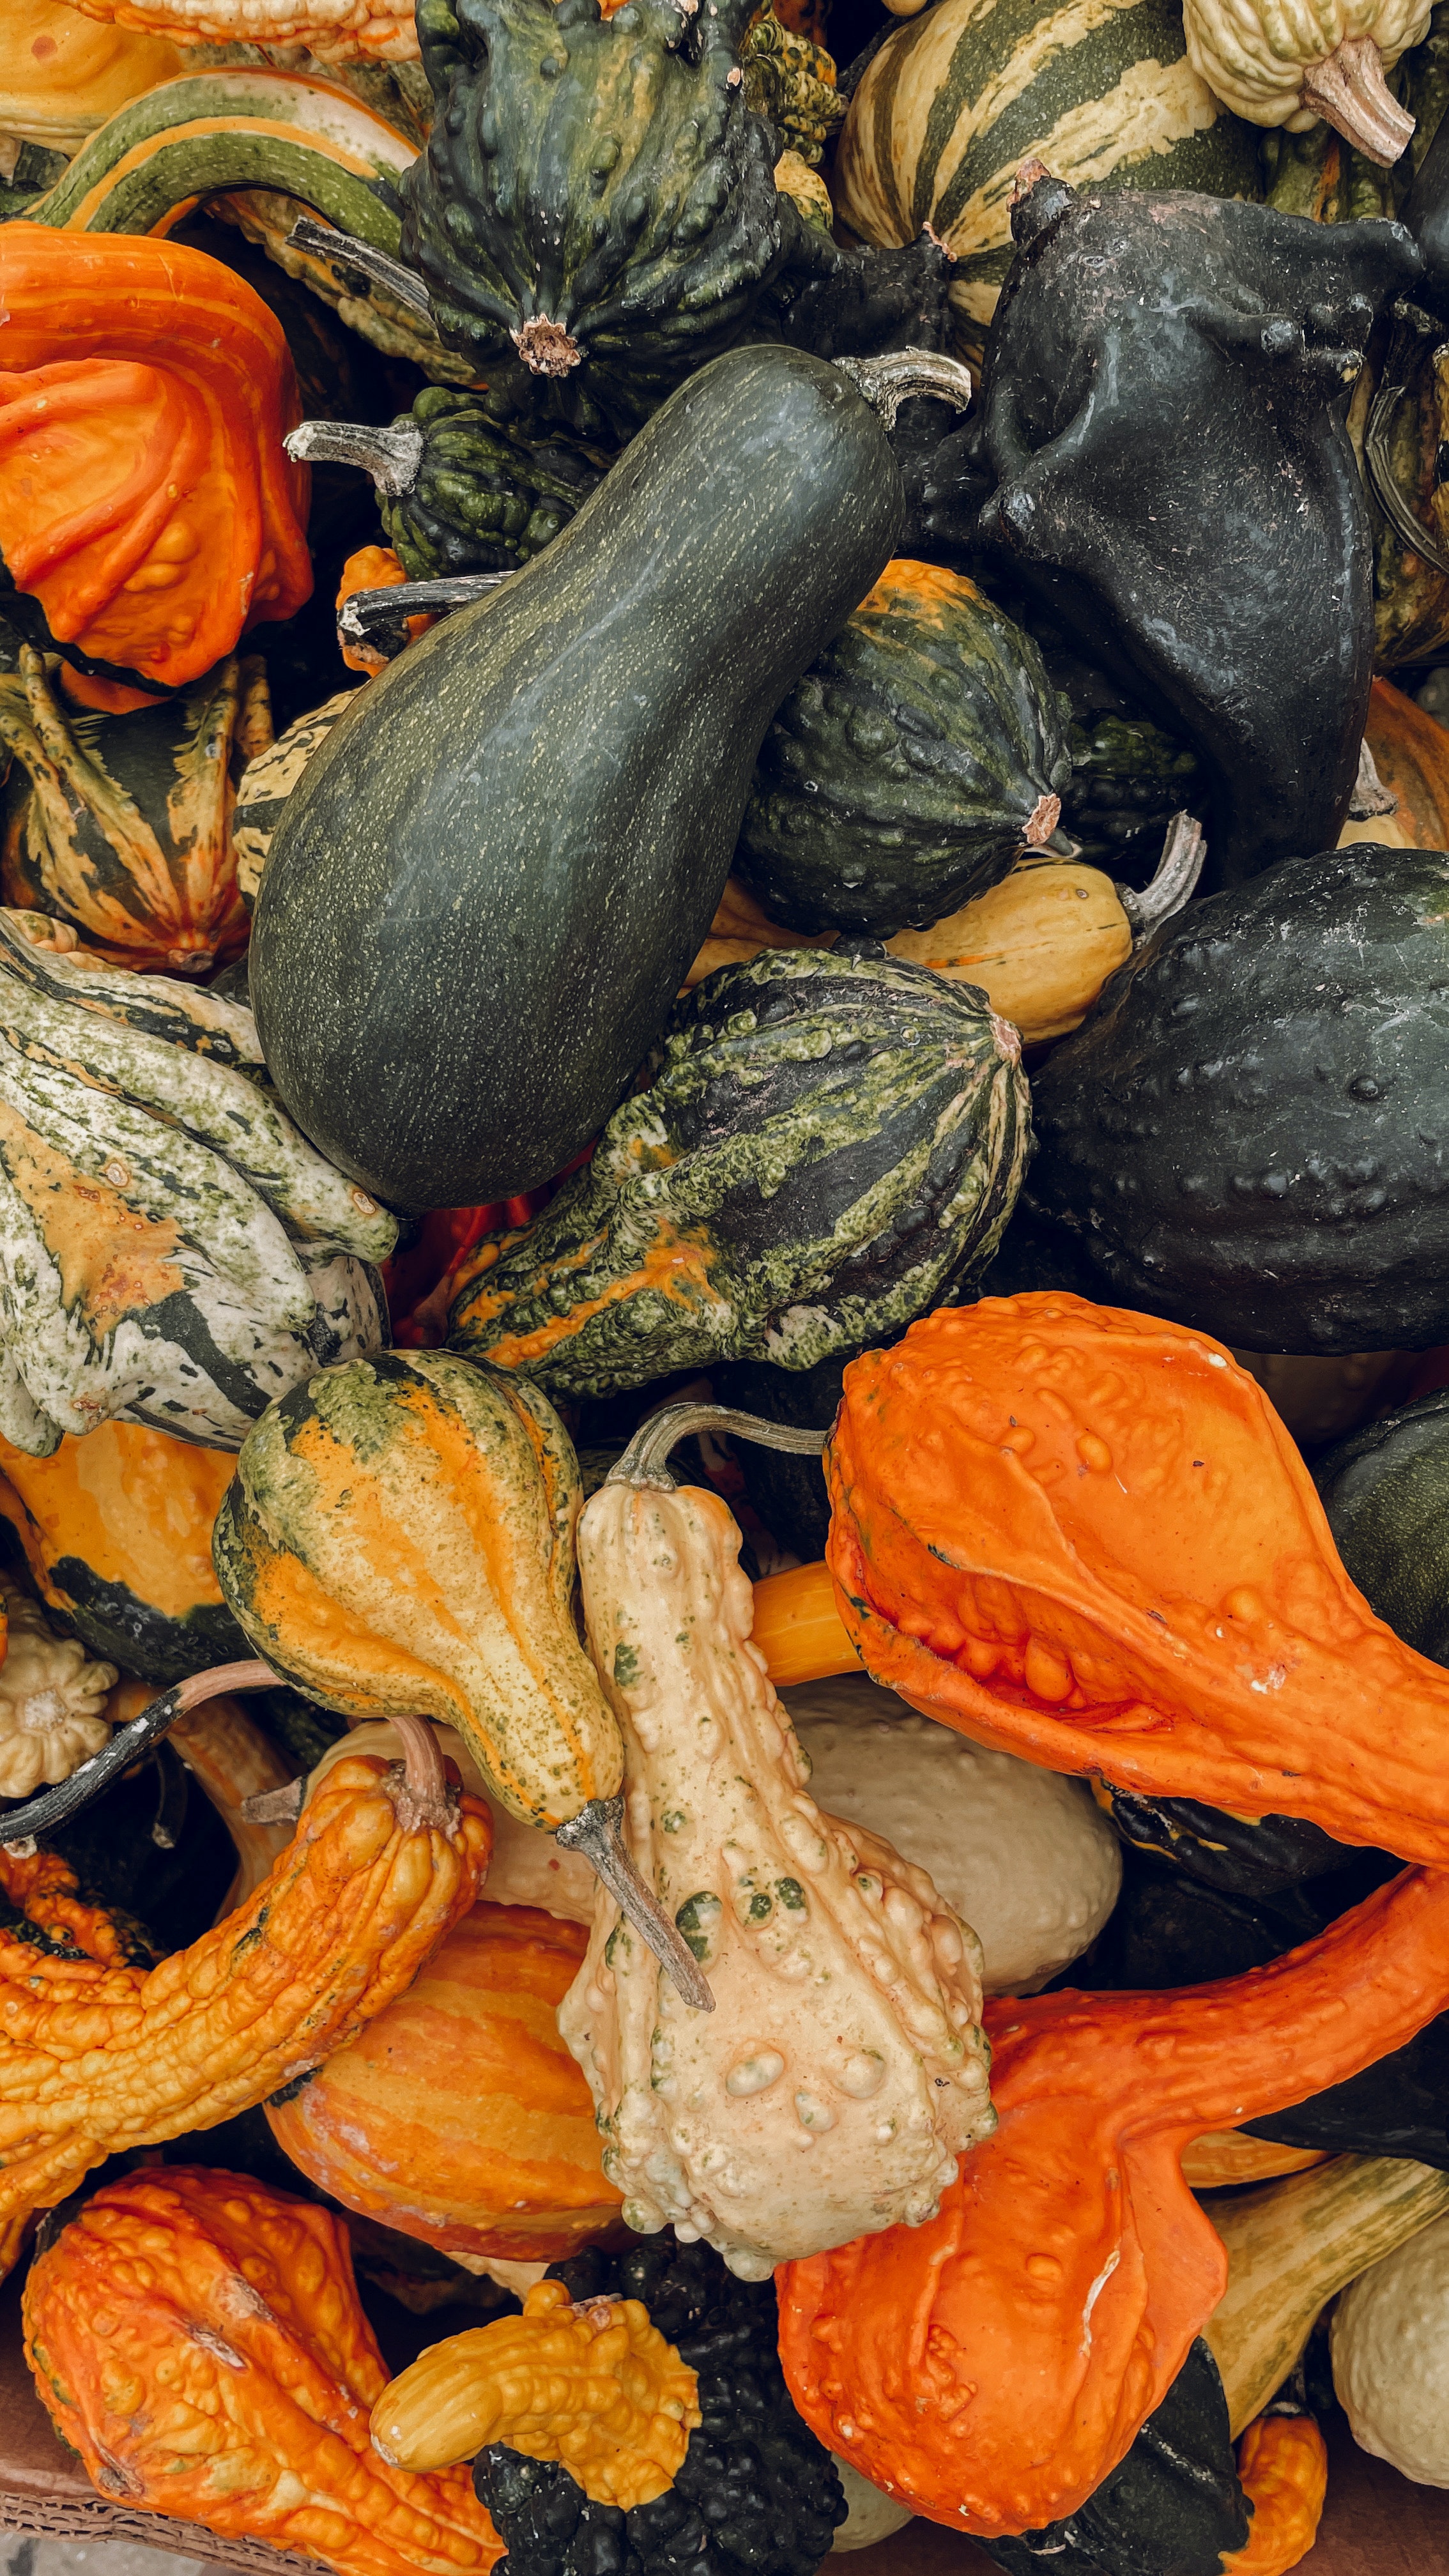
natural, food, plant, light, green, pumpkin, winter squash, calabaza, natural foods, orange, squash, staple food, cucurbita, gourd, vegetable, produce, local food, creative arts, whole food, Tints and shades, superfood, natural material, still life photography, pattern, art, still life, cucumber, and melon family, flowering plant, vegan nutrition, ingredient